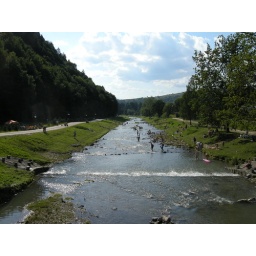
Crossing the river in Szczawnica by cable car off the mountain.